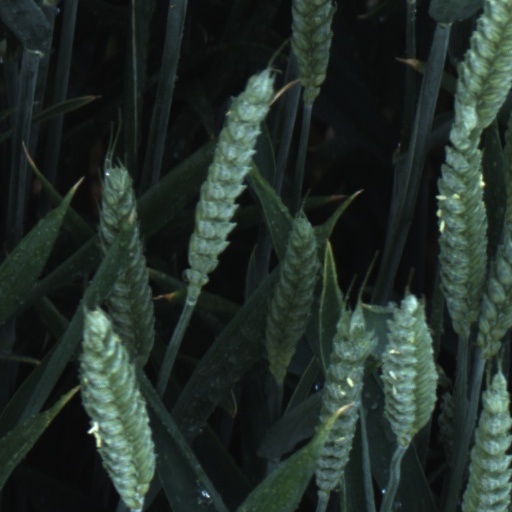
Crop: wheat